Palais de la Cité

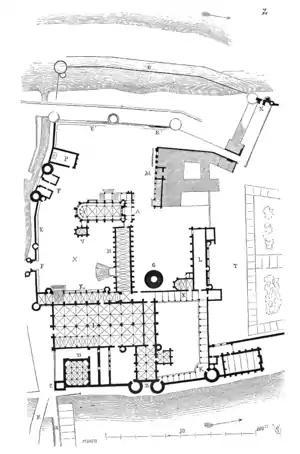
Floor plan of the palace as it looked following the construction of Sainte-Chapelle, by Eugène Viollet-le-Duc. A is the Sainte-Chapelle; B is the towers of Tour d'Argent and Tour de Cesar; C is the Tour de l'Horloge; D the royal kitchens, added after Louis IX's reign; E shows the outer walls with the gates as F; G is the Montgomery Tower; H is the Galerie Merciére; I the great hall; K the porticos around the Conciergerie; L the Palais de St Louis, which served as royal apartment; M is the chamber of accounts; N the postern tower; O shows the walls built in the 14th century; P is the chapel of St Michel; R the Pont aux Changeurs; S the Pont aux Meuniers, known as the Grand Pont; T is the royal gardens; V is the sacristy and treasury of charters, attached to Sainte-Chapelle; and X is the Cour du Mai.

Further additions were made by Louis VI, with the help of his friend and ally, Suger, the Abbot of the Basilica of Saint-Denis. Louis VI finished the chapel of Saint Nicholas, demolished the old tower or "donjon" in the center, and built a massive new donjon, the "Grosse Tour", 11.7 meters wide at the base, with walls three meters thick. This tower existed until 1776.